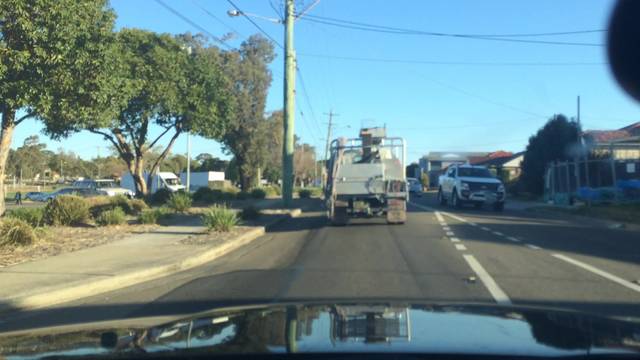
Region: Australia
Coordinates: -33.832, 150.978